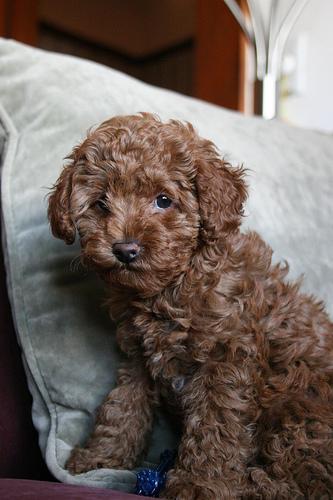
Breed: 200-n000010-miniature_poodle